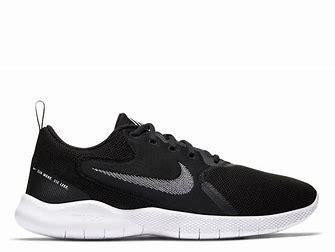
Brand: Nike
Model: Flex Experience Run 10